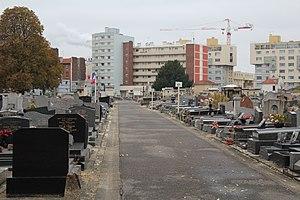
Cimetière de Saint-Ouen, Seine-Saint-Denis.